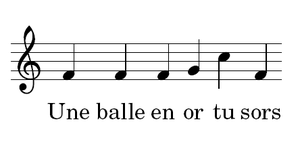
Partition de la formulette d'élimination Une balle en or tu sors. Réalisé avec LilyPond par Damien Boilley, 6 janvier 2006.
Au sens strict, une comptine est une chansonnette enfantine permettant de désigner une personne, avec un semblant de hasard, dans un groupe généralement constitué de jeunes enfants.